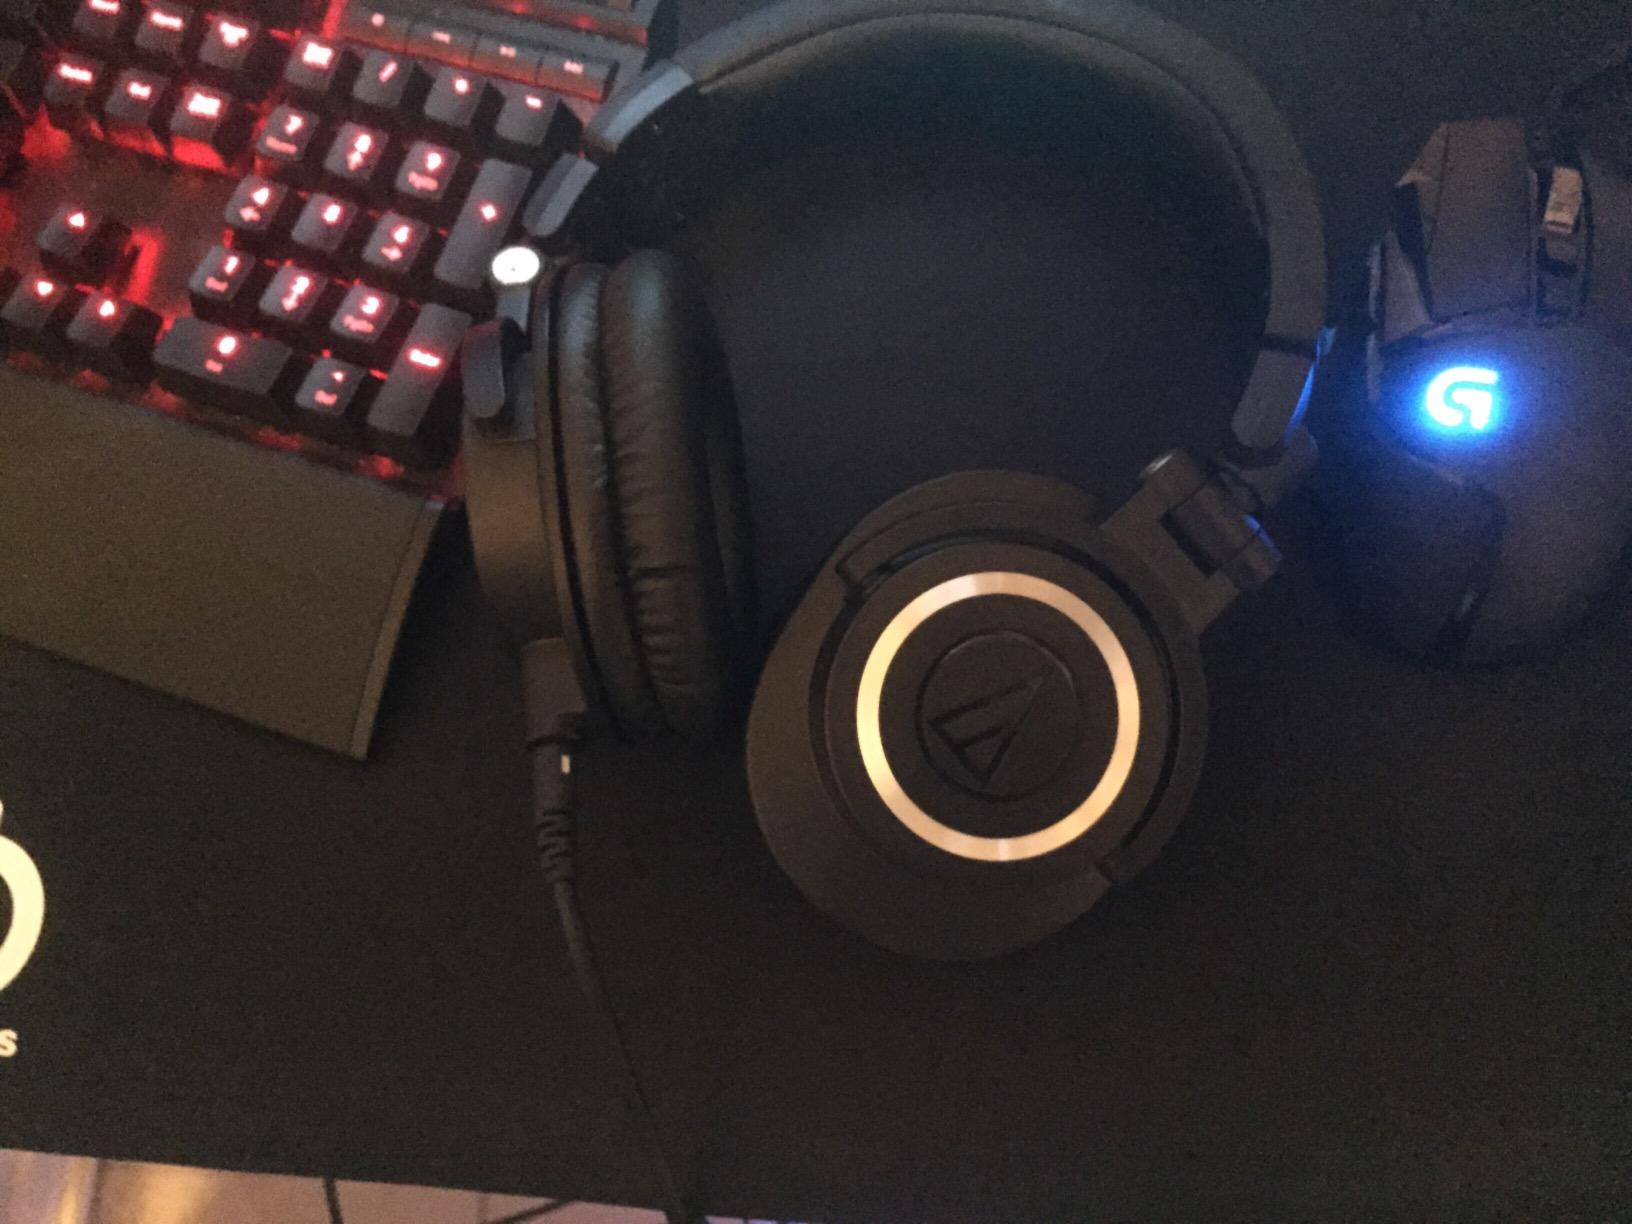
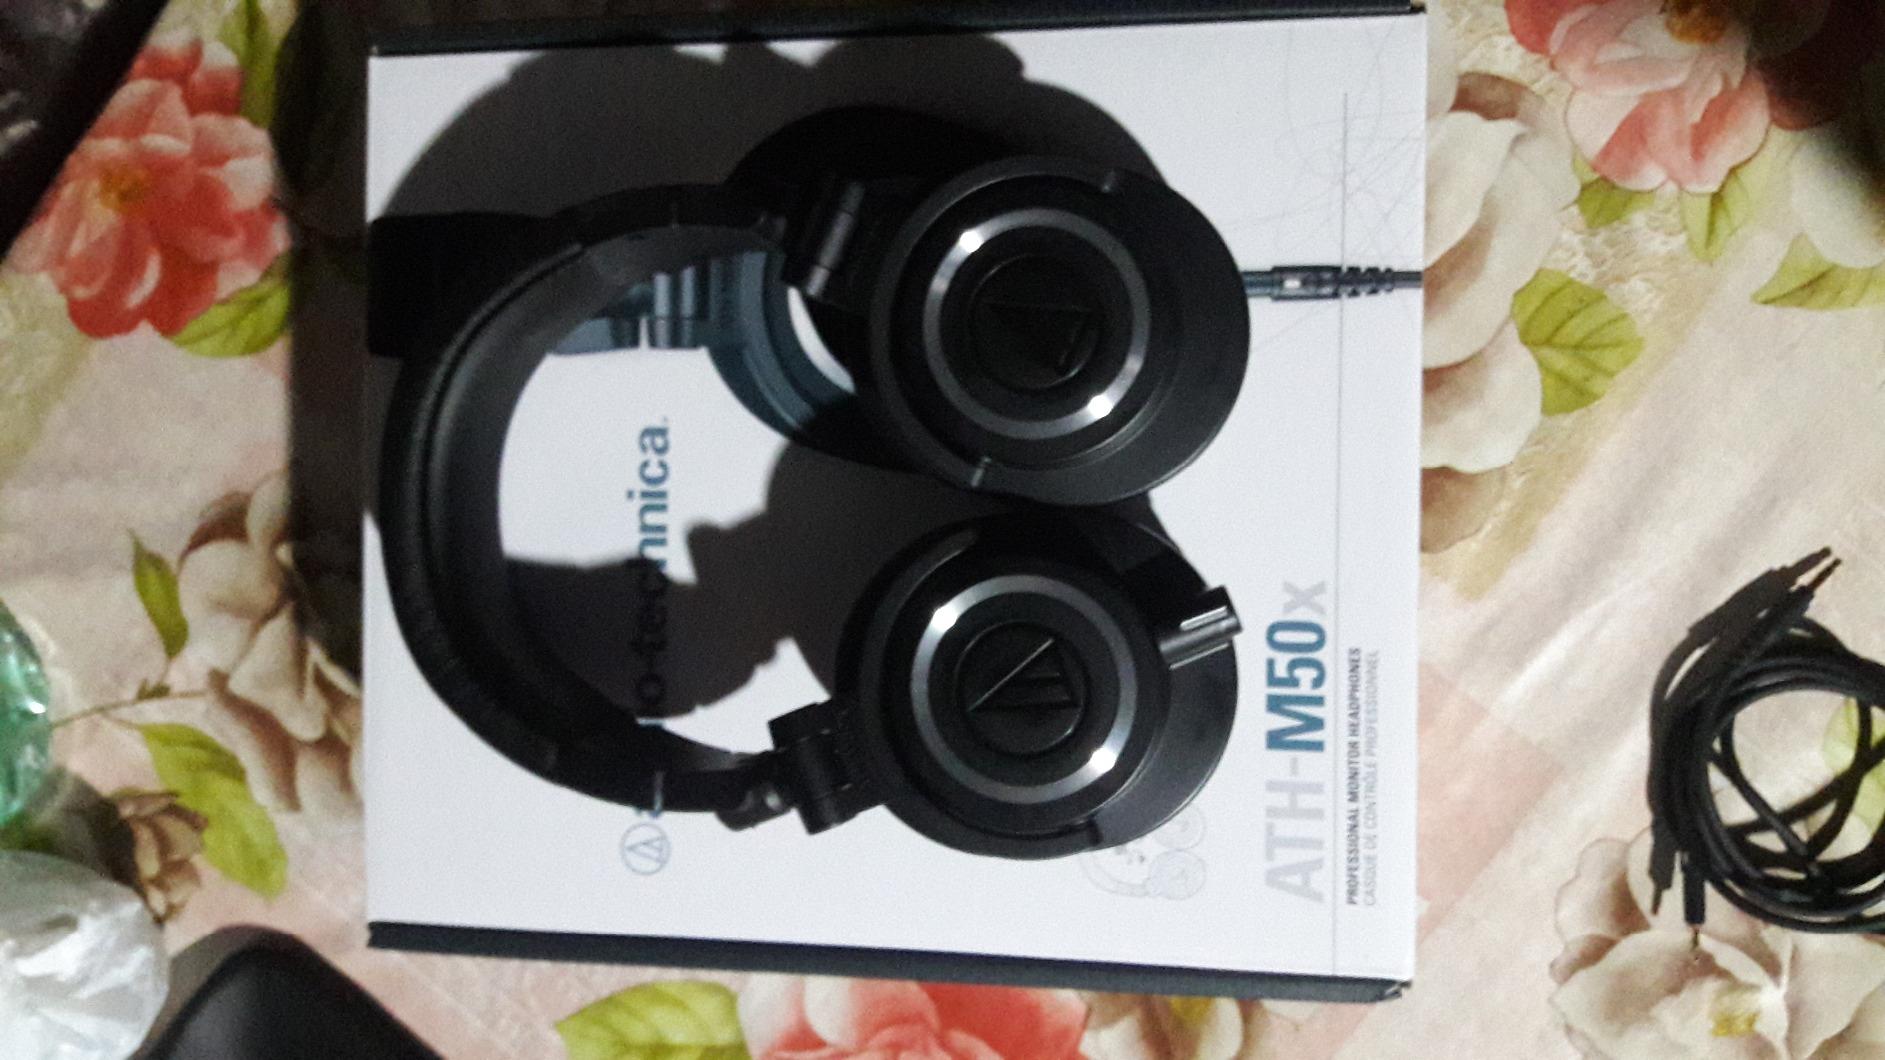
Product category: headphones
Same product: yes